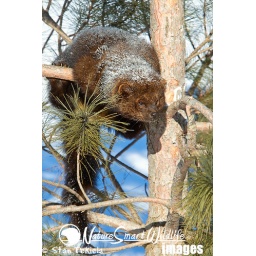
Fisher (Martes pennanti), on pine tree taken in Sandstone, MN, under controlled conditions